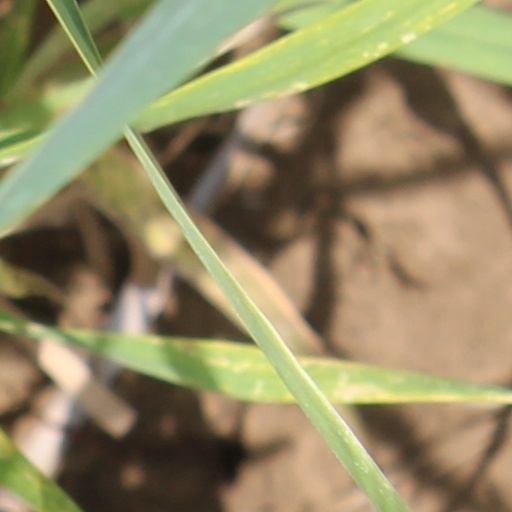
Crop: wheat